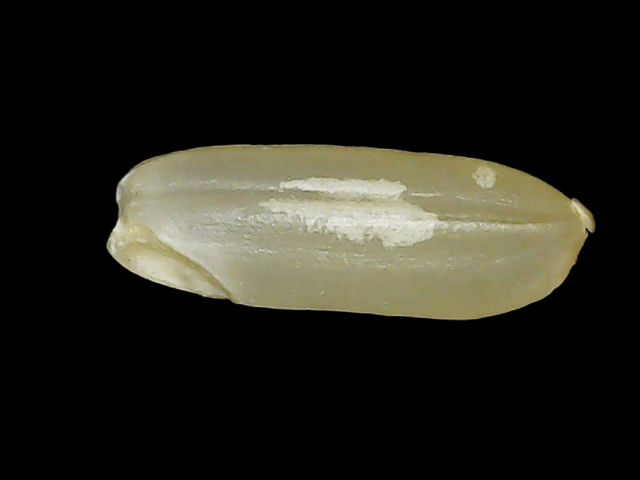
Rice variety: Binadhan23